Sex in advertising

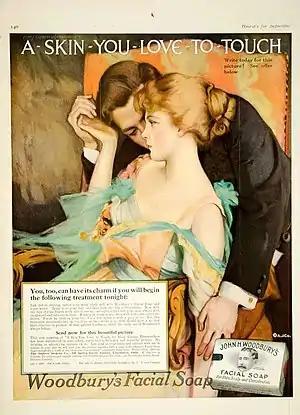
1916 "Ladies' Home Journal" version of the famous seduction-based ad by Helen Lansdowne Resor at J. Walter Thompson Agency

Woodbury's Facial Soap, a woman's beauty bar, was almost discontinued in 1911. The soap's sales decline was reversed, however, with ads containing images of romantic couples and promises of love and intimacy for those using the brand. Jōvan Musk Oil, introduced in 1971, was promoted with sexual entendre and descriptions of the fragrance's sexual attraction properties. As a result, Jōvan, Inc.'s revenue grew from $1.5 million in 1971 to $77 million by 1978.